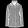
Label: Coat